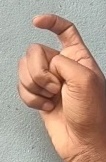
ASL sign: X